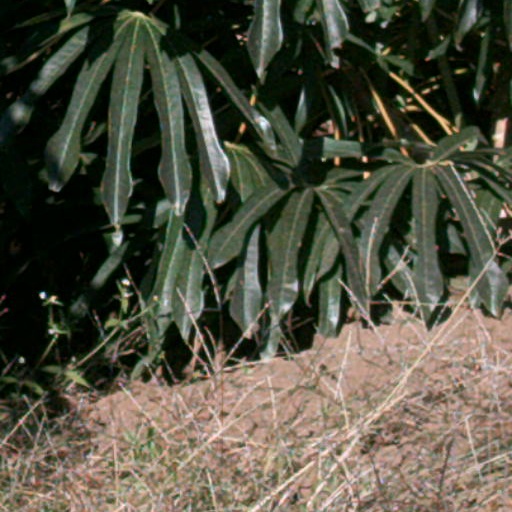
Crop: cassava